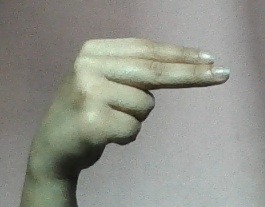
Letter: ain